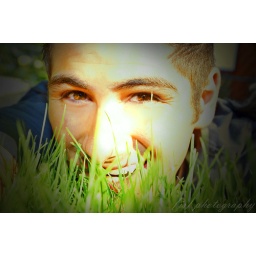
just playing outside in the grass with my dogs :)